Line thrower

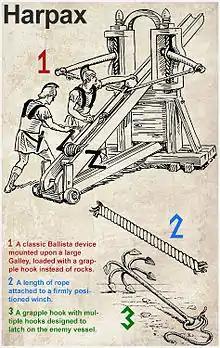
The parts of the Harpax

Roman general Marcus Vipsanius Agrippa created the "harpax", a ship-based grapnel that could be fired by a ballista. The "harpax" allowed an enemy vessel to be harpooned and then winched alongside for boarding. Appian explains the device as "a piece of wood, five cubits long bound with iron and having rings at the extremities. To one of these rings was attached the grip itself, an iron claw, to the other numerous ropes, which drew it by machine power after it had been thrown by a catapult and had seized the enemy's ships." The "harpax" had a distinct advantage over the "corvus", the traditional naval boarding bridge, in that it was much lighter; the "corvus" boarding bridge is estimated to have weighed a ton. The "harpax" could be thrown long distances due its light weight and could be discharged by a ballista as if it were a heavy dart. Furthermore, the harpax was composed of iron bands that could not be cut, and the ropes could not be cut due to the length of the iron grapple. It was first deployed by Agrippa in 36 BC during the naval battles of the Sicilian revolt against the fleet of Sextus Pompey, during which Sextus lost 180 of a total force of 300 warships - 28 by ramming and 155 by capture and by fire. Appian notes that "as this apparatus had never been known before, the enemy had not provided themselves with scythe-mounted poles."